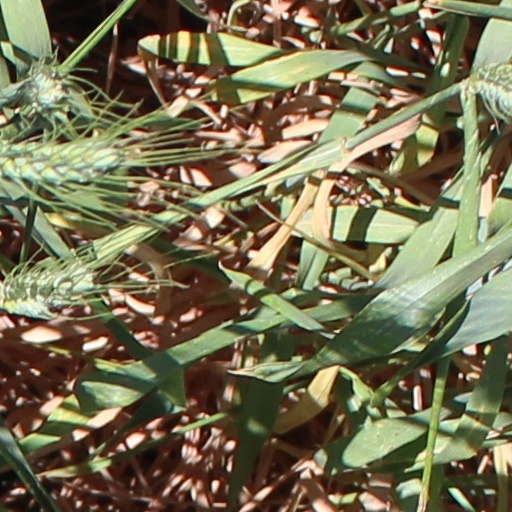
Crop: wheat